Mordred

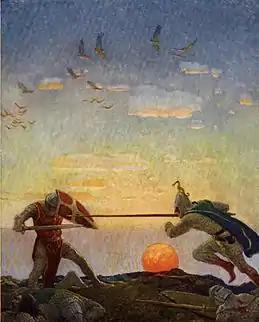

In Geoffrey's influential "Historia Regum Britanniae" ("The History of the Kings of Britain"), written around 1136, Modredus (Mordred) is portrayed as the nephew of and traitor to King Arthur. Geoffrey might have based his Modredus on the early 6th-century "high king" of Gwynedd, Maelgwn, whom the 6th-century writer Gildas had described as a usurper, or on Mandubracius, a 1st-century BC king of the Trinovantes. The unhistorical account presented by Geoffrey narrates Arthur leaving Modredus in charge of his throne as he crosses the English Channel to wage war on Lucius Tiberius of Rome. During Arthur's absence, Modredus crowns himself as King of the Britons and lives in an adulterous union with Arthur's wife, Guenhuvara (Guinevere). Geoffrey does not make it clear how complicit Guenhuvara is with his actions, simply stating that the Queen had "broken her vows" and "about this matter... [he] prefers to say nothing." Arthur returns to Britain and they fight at the Battle of Camlann, where Modredus is ultimately slain. Arthur, having been gravely wounded in battle, is sent off to be healed by Morgen in Avalon.